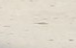
Surface type: compacted